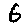
Label: 6